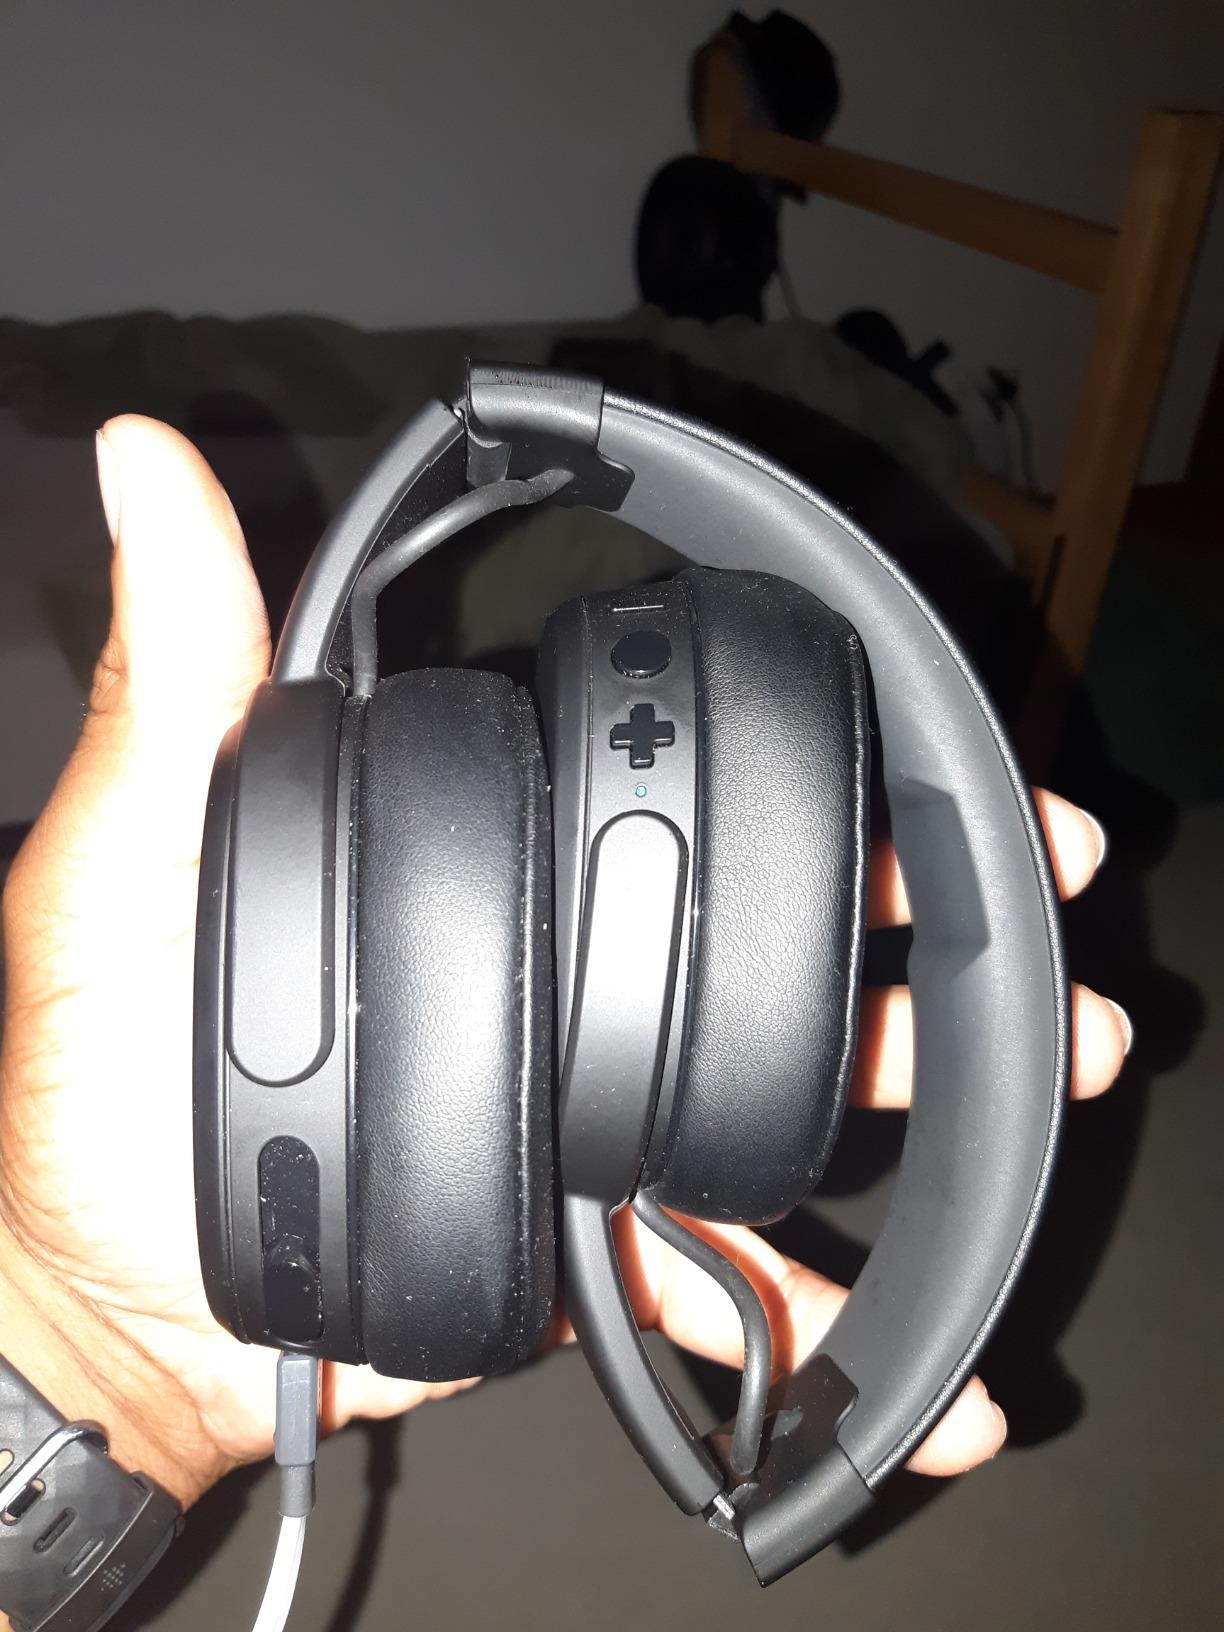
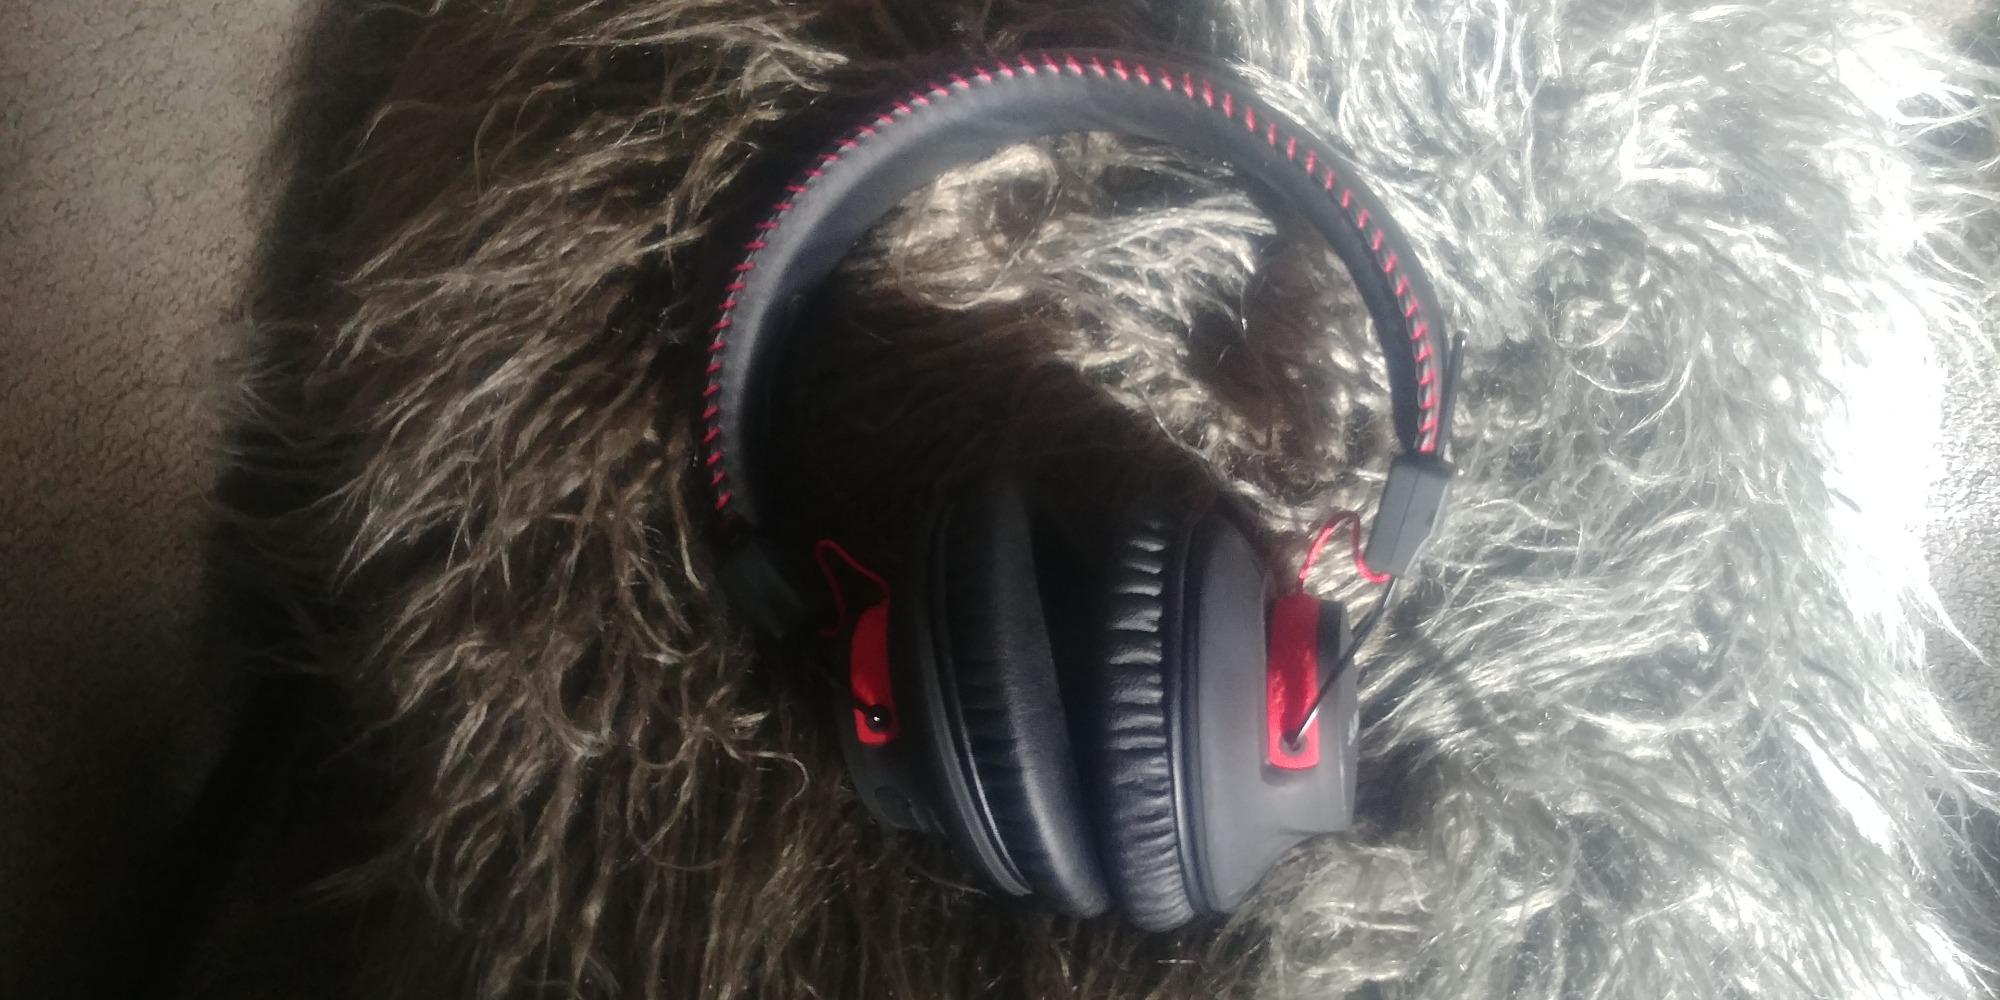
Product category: headphones
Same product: no